Joseph Facal

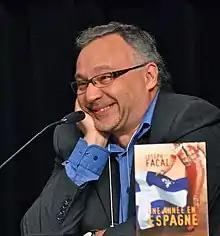
Joseph Facal in 2011

Joseph Facal (born 12 March 1961) is a Canadian politician, academic, and journalist in the province of Quebec. He was a Parti Québécois member of the National Assembly of Quebec from 1994 to 2003 and was a cabinet minister in the governments of Lucien Bouchard and Bernard Landry.